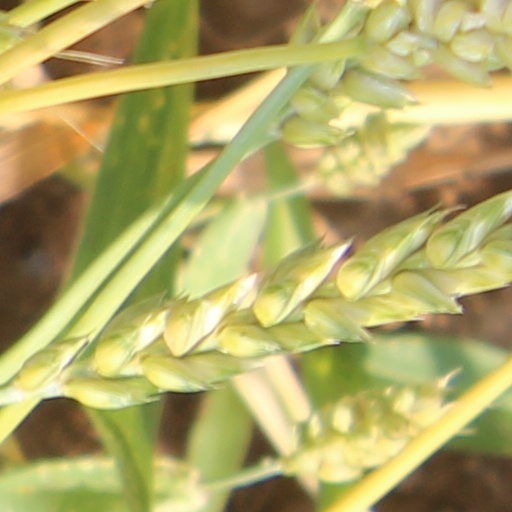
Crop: wheat